Ottoman ironclad Asar-i Tevfik

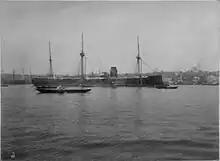
"Asar-i Tevfik" as originally built

The ship saw action during the Russo-Turkish War of 1877–1888. She spent the war in the Black Sea squadron. The Ottoman fleet, commanded by Hobart Pasha, was vastly superior to the Russian Black Sea Fleet; the only ironclads the Russians possessed there were and , circular vessels that had proved to be useless in service. The presence of the fleet did force the Russians to keep two corps in reserve for coastal defense, but the Ottoman high command failed to make use of its naval superiority in a more meaningful way, particularly to hinder the Russian advance into the Balkans. Hobart Pasha took the fleet to the western Black Sea, where he was able to make a more aggressive use of it to support the Ottoman forces battling the Russians in the Caucasus. The fleet bombarded Poti and assisted in the defense of Batumi.